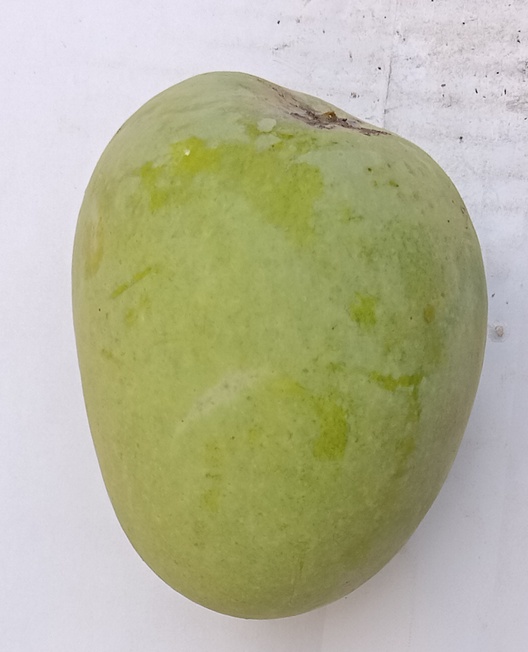
Mango variety: Anwar Ratool